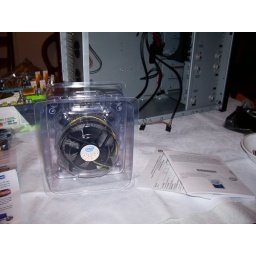
CPU in plastic case...the actual card is tiny and above the fan, parallel to the table